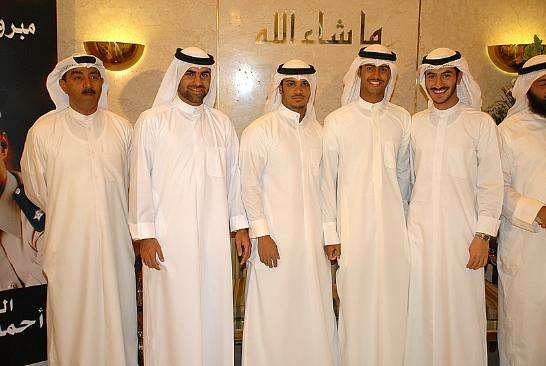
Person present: Yes